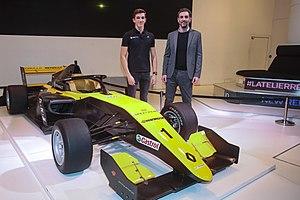
Photographie d'Hadrien David et de Cyril Abiteboul, à côté de la nouvelle Formule Renault Eurocup de 2020 à l'Atelier Renault.
Cyril Abiteboul est un ingénieur motoriste français. Entré dans le groupe Renault en 2001, il rejoint un temps l'écurie Caterham F1 Team comme directeur, avant de retrouver Renault F1 Team comme directeur général.
La Renault Sport Academy est une écurie-filière, créée par le constructeur de Formule 1, Renault F1 Team, dans le but d'encadrer les meilleurs jeunes pilotes de compétition automobile et de les faire progresser jusqu'en Formule 1.